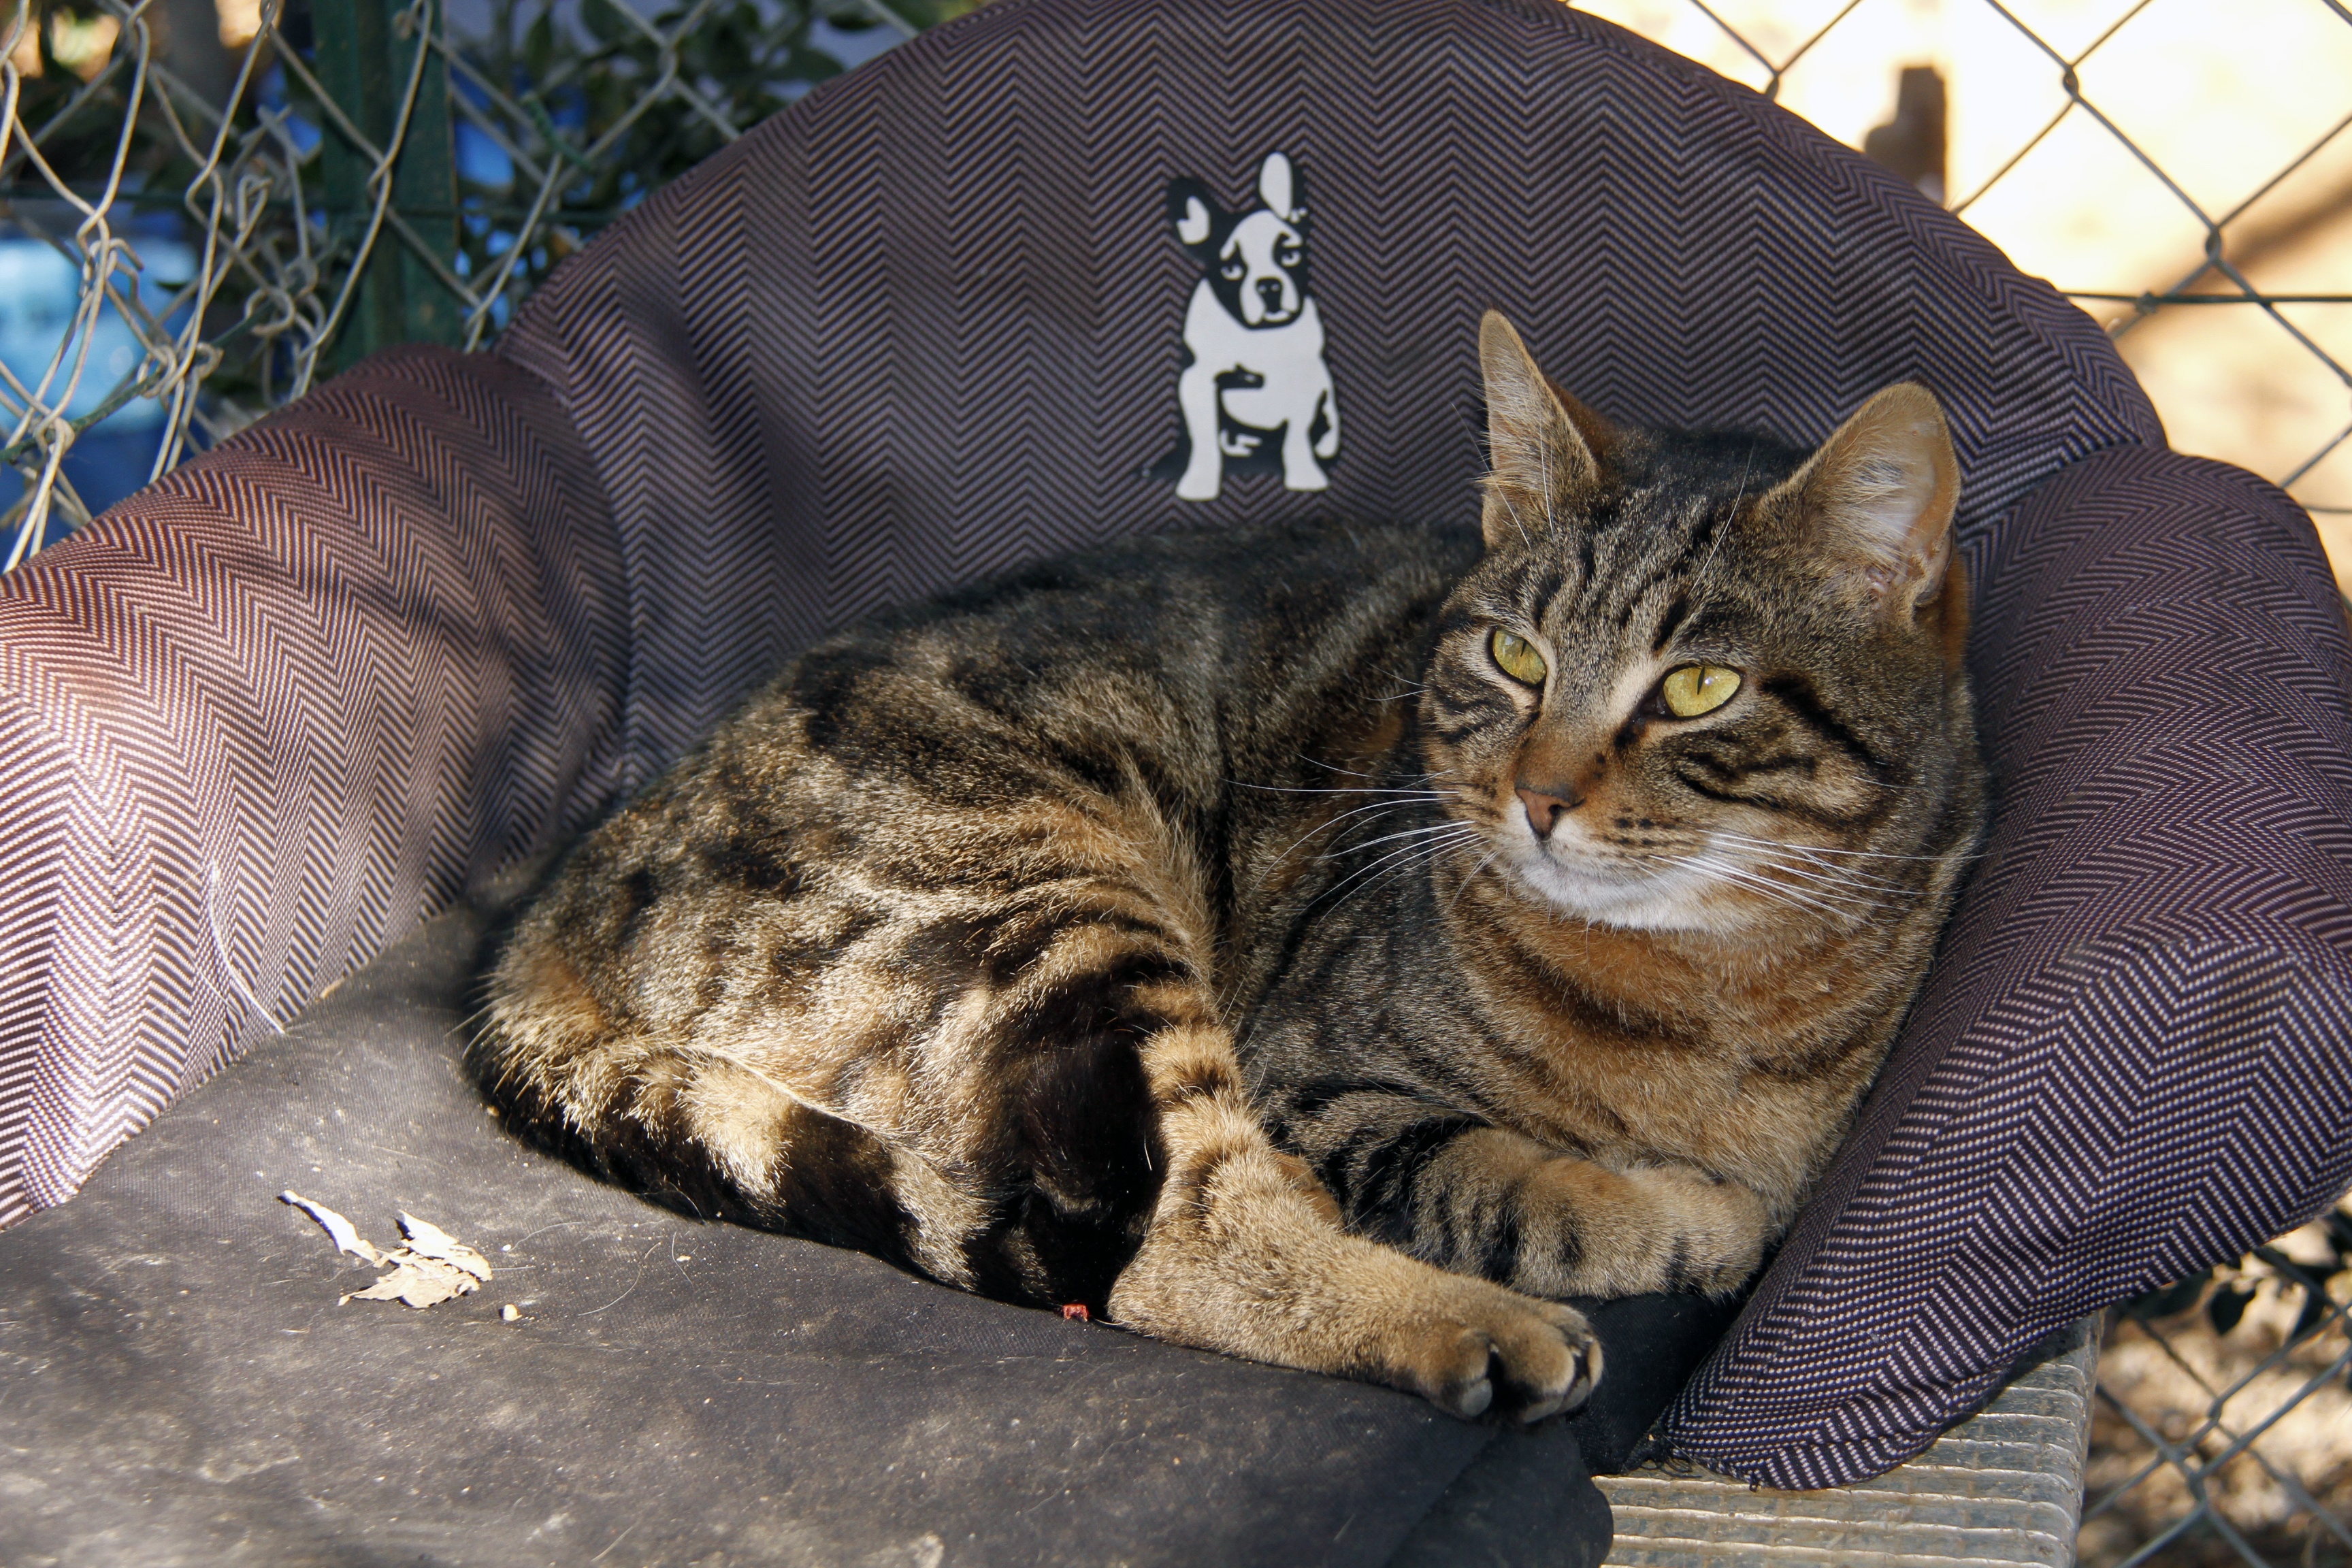
france, europe, kitten, cat, mammal, nap, cats, shelter, whiskers, midi, vertebrate, refuge, association, chats, mditerrane, languedocroussillon, hrault, katzen, tierheim, tierschutz, protectionanimale, bnvoles, felins, enclot, tabby cat, bengal, european shorthair, small to medium sized cats, cat like mammal, domestic short haired cat, pixie bob, toyger